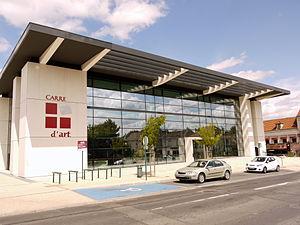
Médiatheque de Montgeron
Montgeron est une commune française située à dix-neuf kilomètres au sud-est de Paris dans le département de l’Essonne en région Île-de-France. Elle est partagée entre le canton de Vigneux-sur-Seine et celui de Draveil.